San Tin

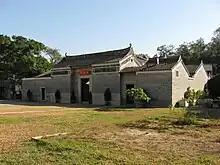
Tai Fu Tai Mansion in San Tin

The area was largely settled and inhabited by a clan with surname Man. The clan claims descent from Man Sai-ko, who settled near San Tin in the 14th century. For nearly six centuries, the Man clan survived by growing a specialized crop of red rice on brackish-water paddies along the Sham Chun River. The development of the marshy lands into brackish paddies is reflected by the name San Tin which means "new fields".